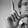
ASL letter: L